Bowling Green Falcons

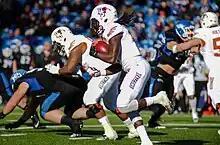
A Bowling Green v Buffalo game in 2013

The Falcons have appeared in four NCAA Tournaments. Their combined record is 1–5. Their drought of 55 years (as of ) is tied for the third longest active and fourth longest all time between tournament appearances.